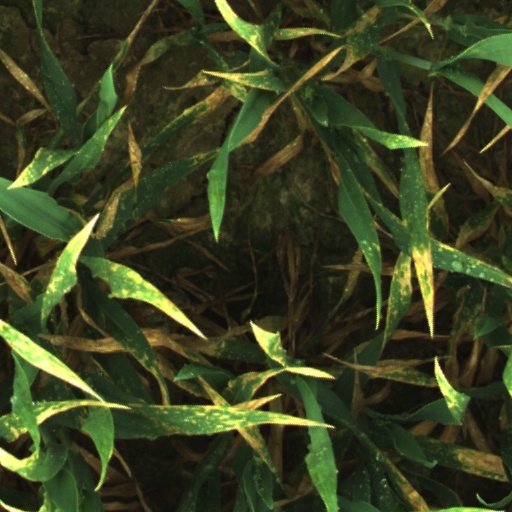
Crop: wheat